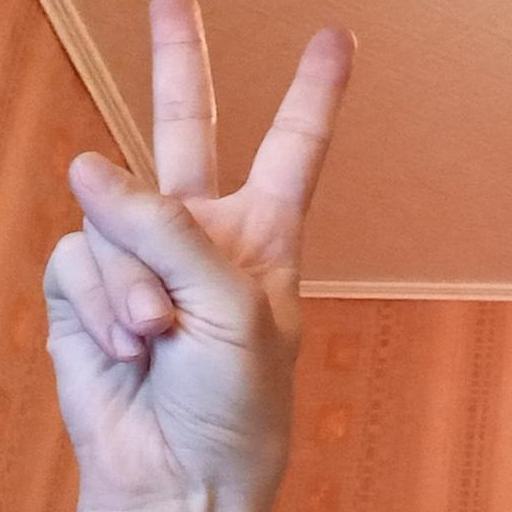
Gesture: peace